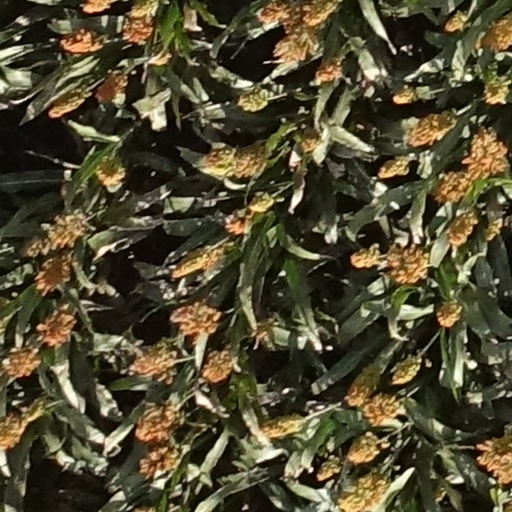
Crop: sorghum